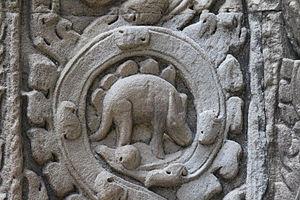
Les Dinosauria, plus communément appelés dinosaures, forment un super-ordre ainsi qu'un clade extrêmement diversifié de sauropsides de la sous-classe des diapsides. Ce sont des archosaures ovipares, ayant en commun une posture érigée et partageant un certain nombre de synapomorphies telles que la présence d'une crête deltopectorale allongée au niveau de l'humérus et un acetabulum perforant le bassin. Présents dès le milieu du Ladinien, il y a environ 240 Ma, la branche non avienne des dinosaures disparait entièrement lors de l'extinction Crétacé-Paléogène il y a 66 Ma. Les oiseaux, la branche avienne des dinosaures, a émergé de petits dinosaures théropodes du Jurassique supérieur. Ainsi la survie des oiseaux à cette extinction, leur diversification considérable durant le Cénozoïque, en fait le seul groupe vivant actuel de dinosaures.